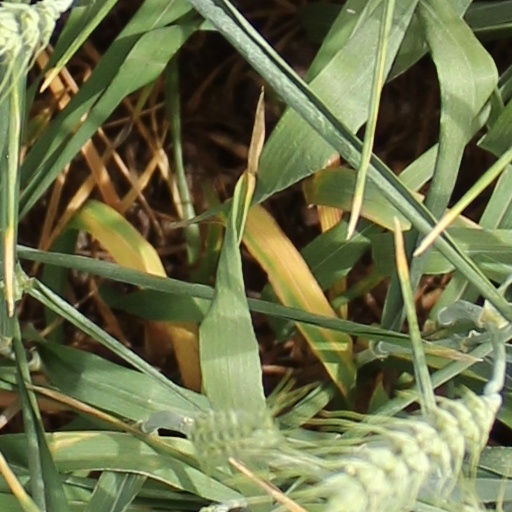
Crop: wheat